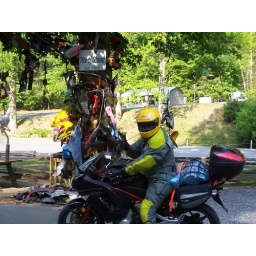
Jason on bike in front of tree of shame